Istanbul

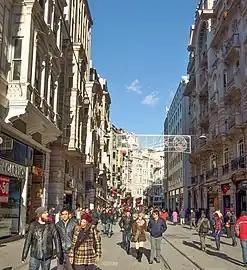
İstiklal Avenue in Beyoğlu

In Turkey, civil administration (Turkish: "Mülki idare") refers to appointed officials of the central government to provinces and districts. They handle local affairs of national agencies, such as the General Directorate of Security. Law enforcement in Turkey is mostly centralized, and thus Istanbul does not have a separated armed police force. "Vali" and their organization are responsible for coordinating public safety efforts throughout a province.